Anna F.

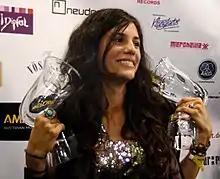
Anna F. at the Amadeus Austrian Music Awards 2010.

Wappel was born in the Austrian town of Friedberg. She began singing in childhood, and cites the first records of her parents including Bob Dylan, Alanis Morissette and Joan Baez. She studied English and Italian philosophy and literature in Graz and worked for ATV on the weekends.